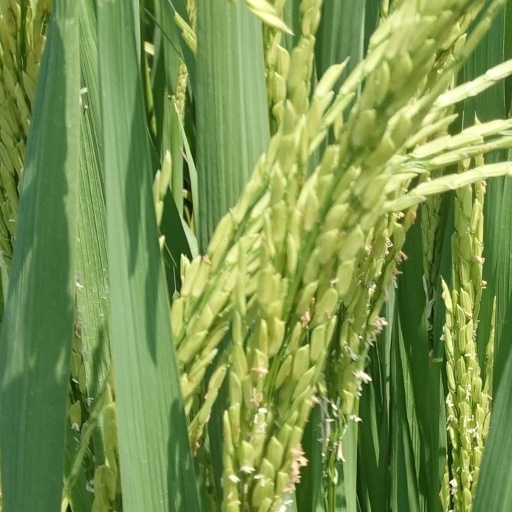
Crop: rice